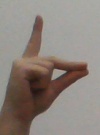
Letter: ta